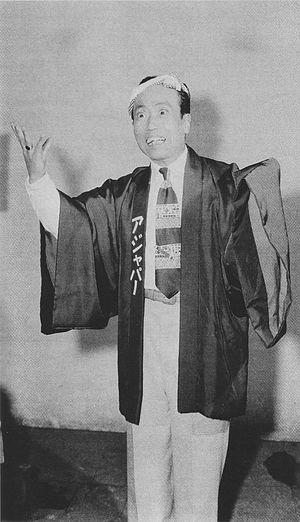
Junzaburō Ban, né le 10 janvier 1910 et mort le 26 octobre 1981, est un acteur et humoriste japonais. Son véritable nom est Hirosada Suzuki.